Mirza Džomba

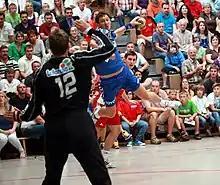
Džomba playing for CO Zagreb at in 2009

Džomba played his first match in the newly found Croatian Premier League in an away match against NEXE Našice. Džomba scored 7 goals for a victory of 30:36. During his first season he helped his side reach the main round of the EHF Champions League but sadly they did not progress to the semi-finals. Due to injuries Džomba could not play at his usual level. Džomba score 39 goals in the EHF Champions League that season. In the domestic league they were undefeated securing the league and cup titles.